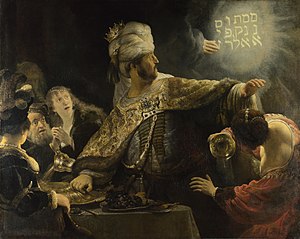
National Gallery / Galleri i udvalg
National Gallery er et berømt kunstmuseum i London. Det ligger ved Trafalgar Square. Museet huser over 2.300 kendte malerier fra midten af det 14. århundrede til 1900. Museet blev grundlagt i 1824. Kunstsamlingen tilhører offentligheden og adgang til hovedsamlingerne er gratis.